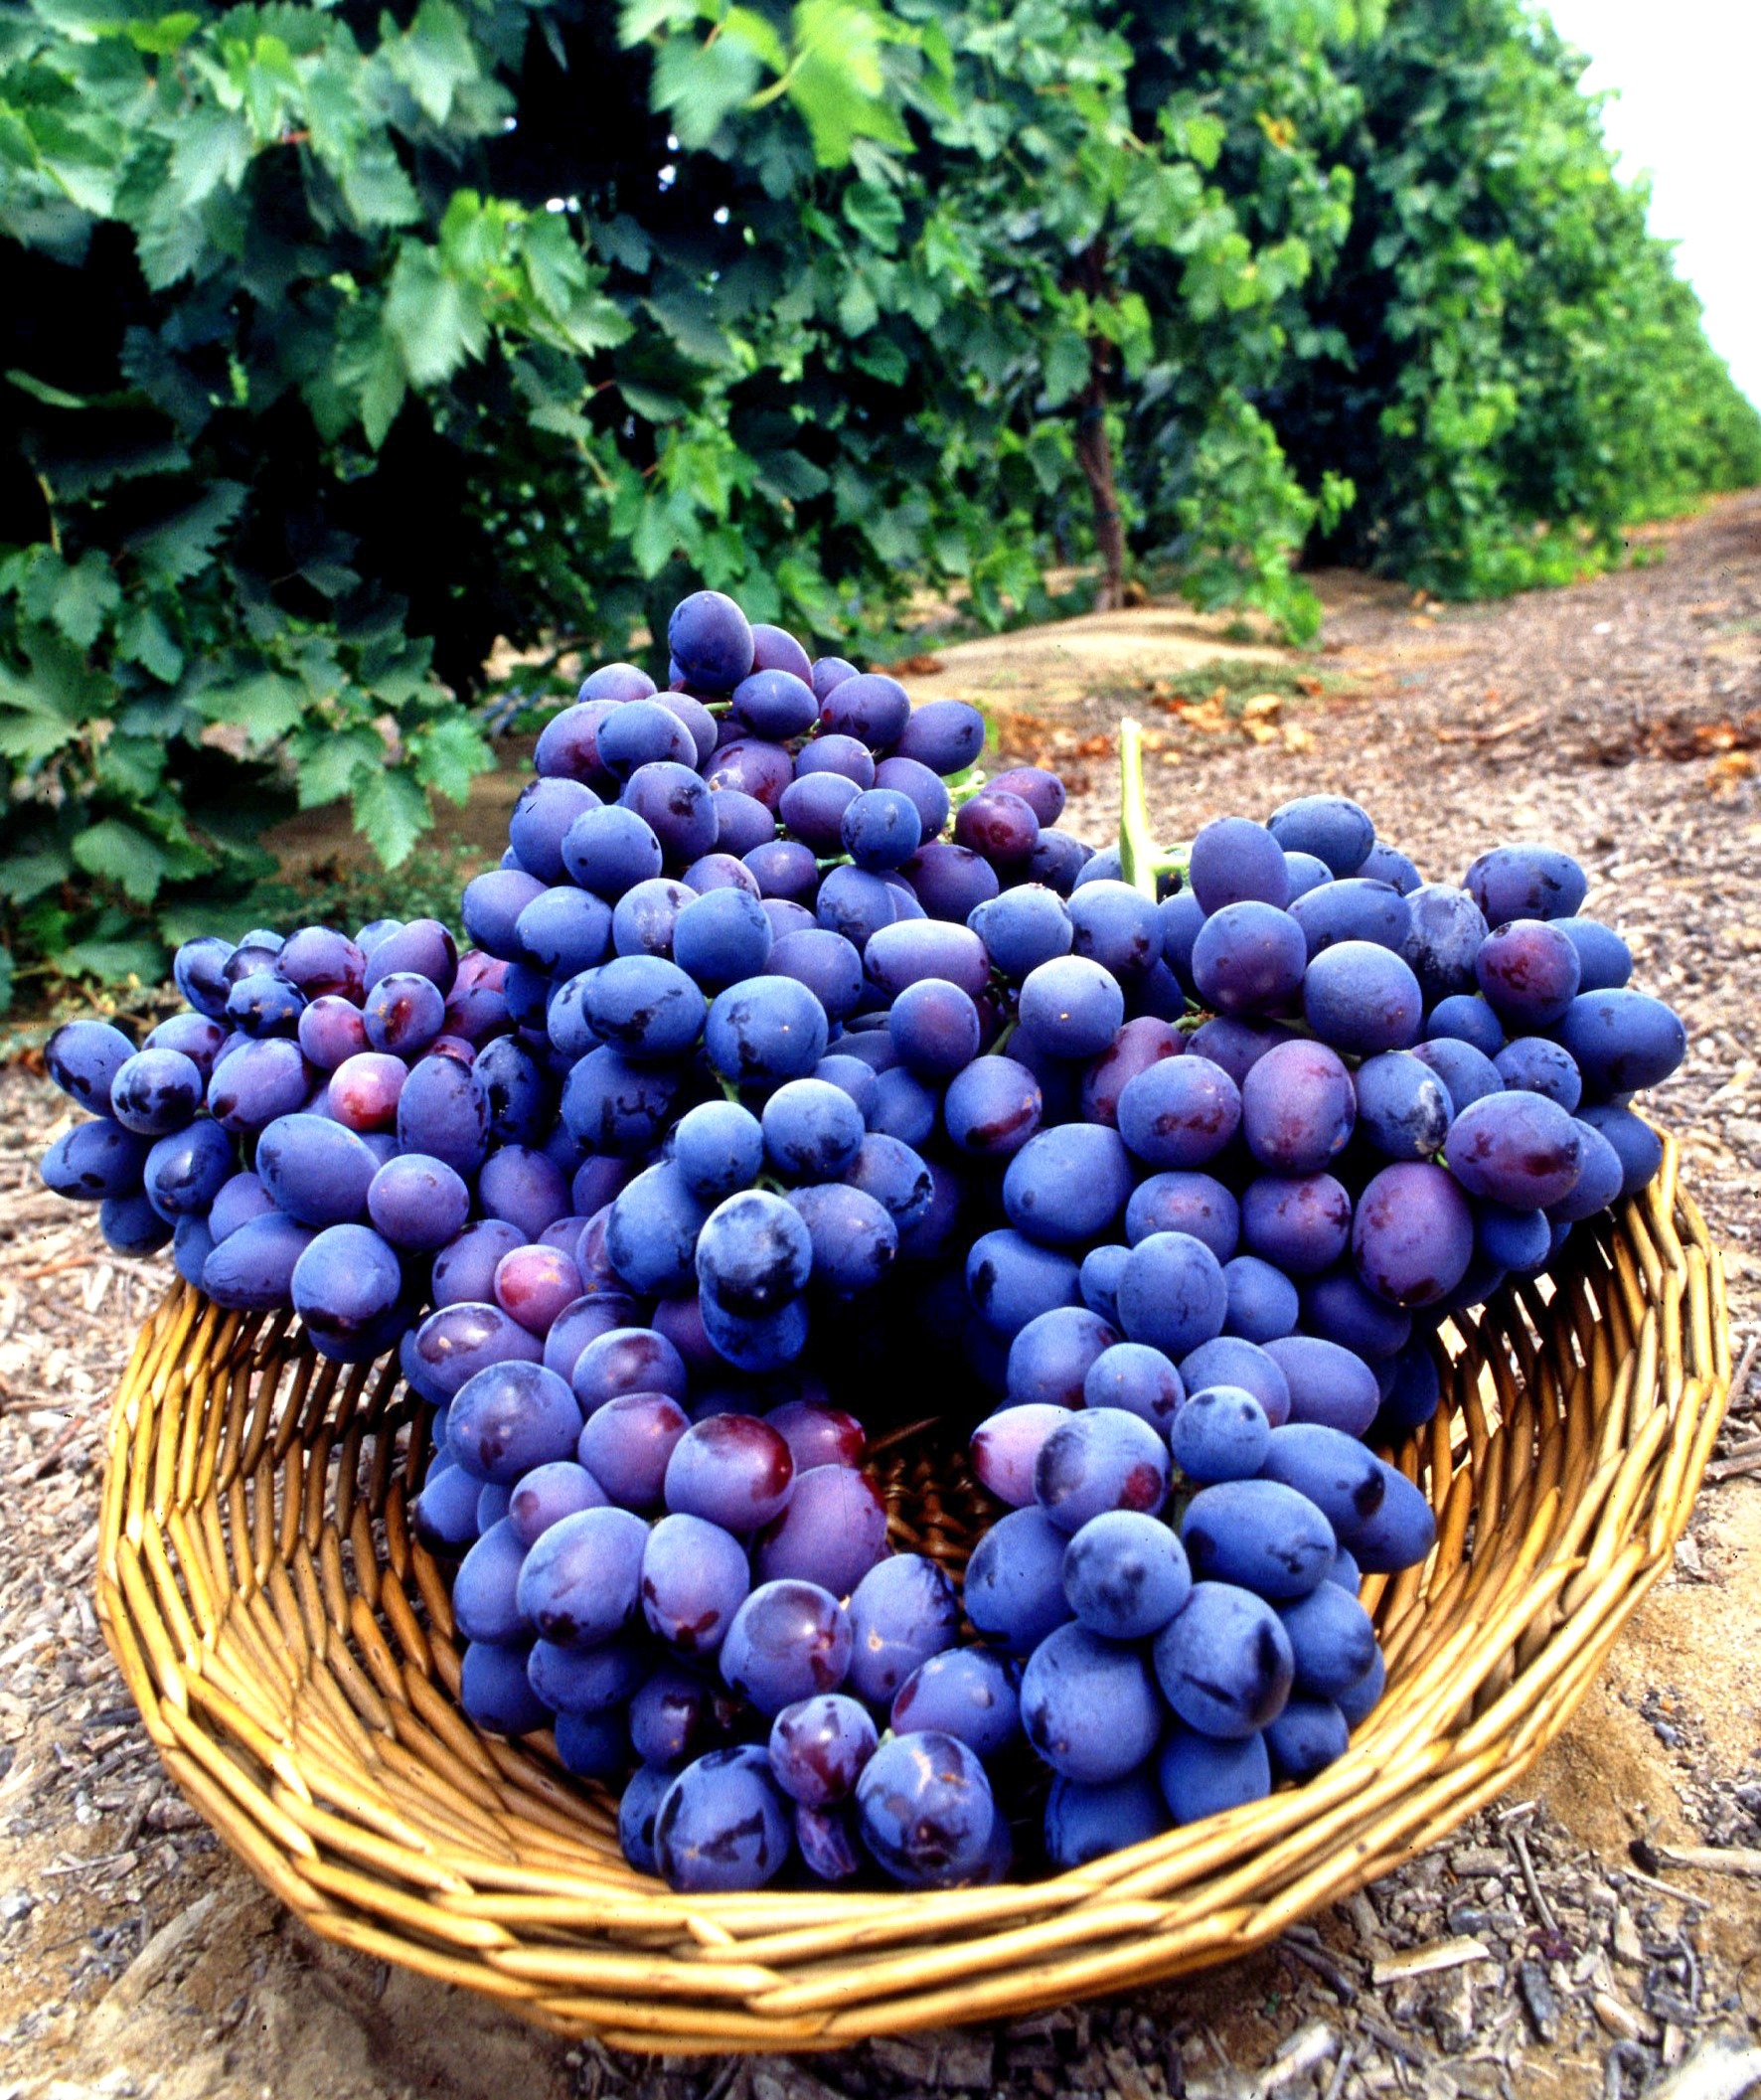
plant, grape, fruit, berry, food, produce, macro, agriculture, basket, healthy, close up, flowering plant, vitis, land plant, grapevine family, seedless grapes